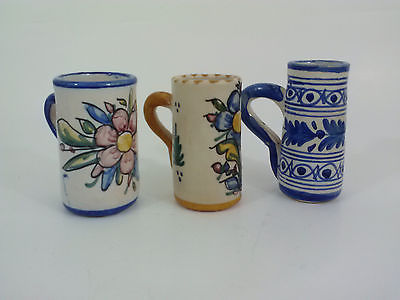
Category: mug